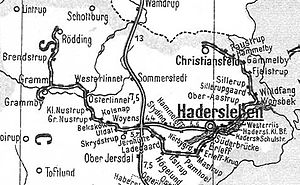
Haderslev Amts Jernbaner
Haderslev Amts Jernbaner, 1902
Haderslev Amts Jernbaner blev anlagt, mens Sønderjylland var tysk, og hed Die Kleinbahnen des Kreises Hadersleben eller Haderslebener Kreisbahn indtil genforeningen i 1920. Banerne kom i folkemunde til at hedde "Perle" eller "e lillebahn".